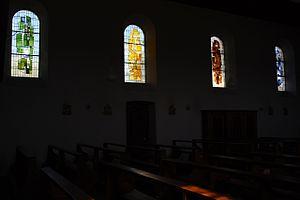
Bernard Schorderet, Vitraux de l'église de Bonnefontaine (Suisse)
Bernard Schorderet, né à Fribourg le 1ᵉʳ novembre 1918 et mort dans la même ville le 8 juillet 2011, est un peintre suisse, connu pour l'aménagement de places, de fontaines ainsi que des vitraux de nombreuses églises et institutions.
Bonnefontaine est une localité et une ancienne commune suisse du canton de Fribourg, située dans le district de la Sarine.